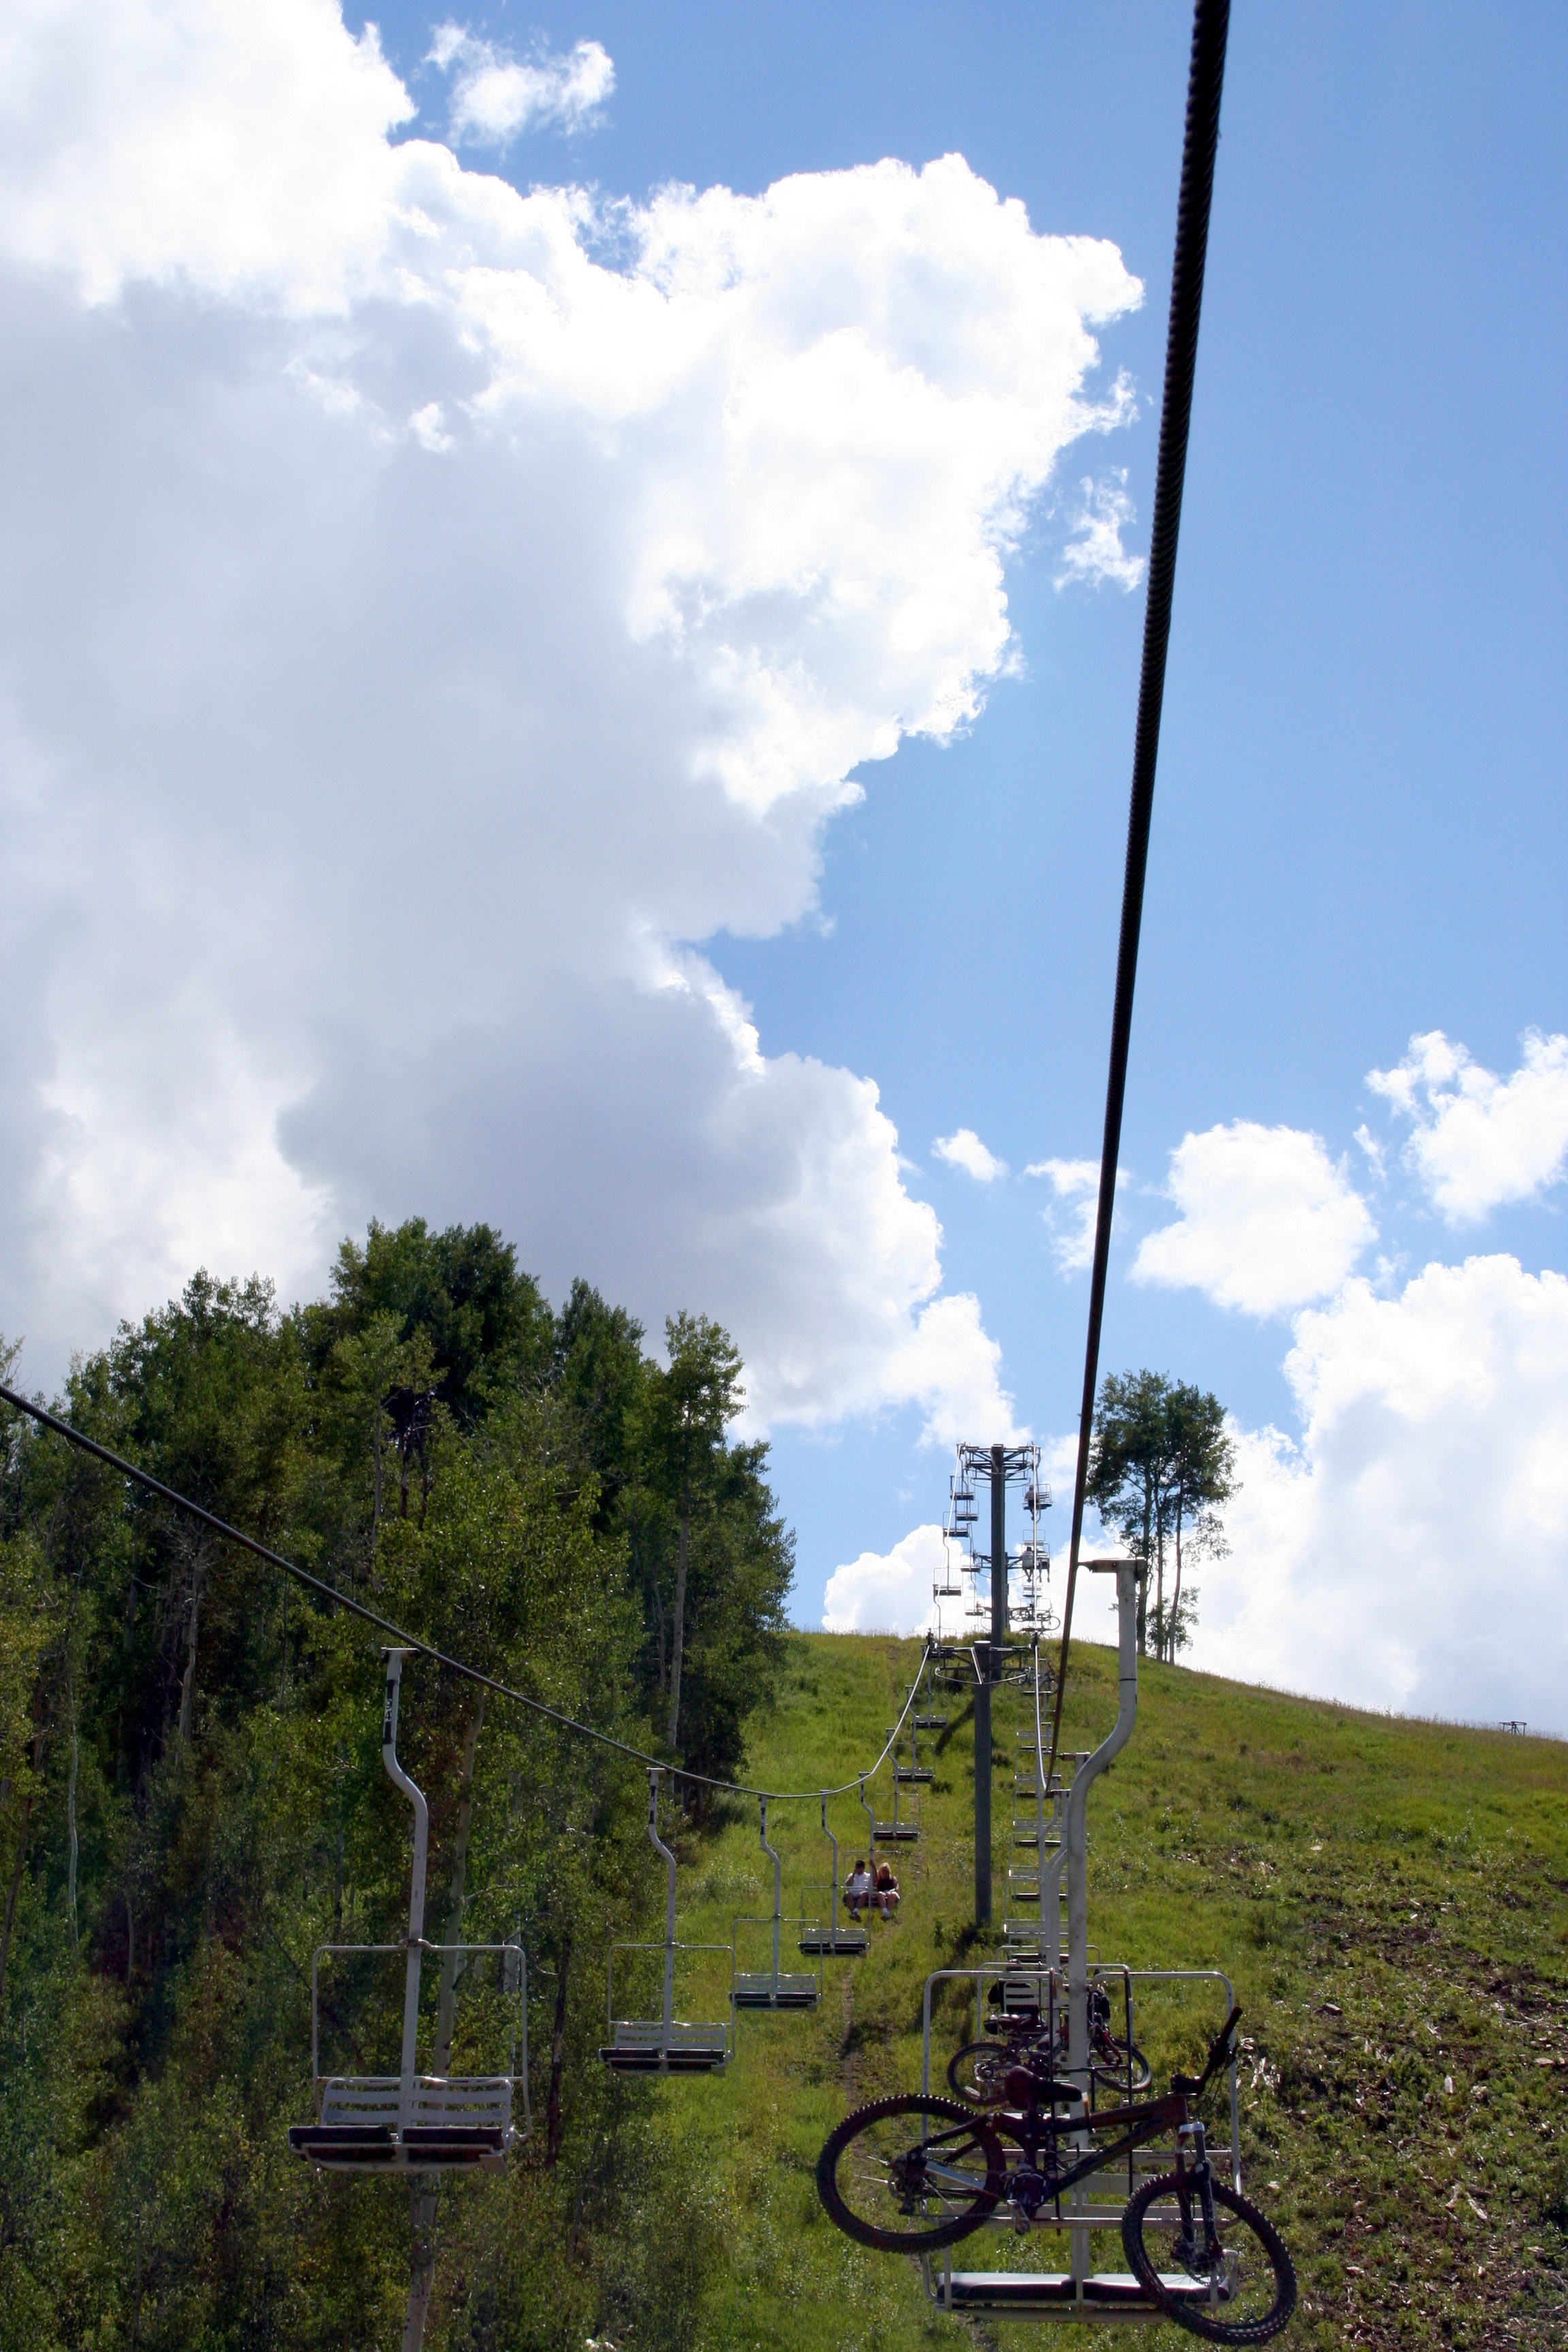
tree, grass, mountain, cloud, sky, wind, mast, colorado, sac05, rural area, woody plant, overhead power line